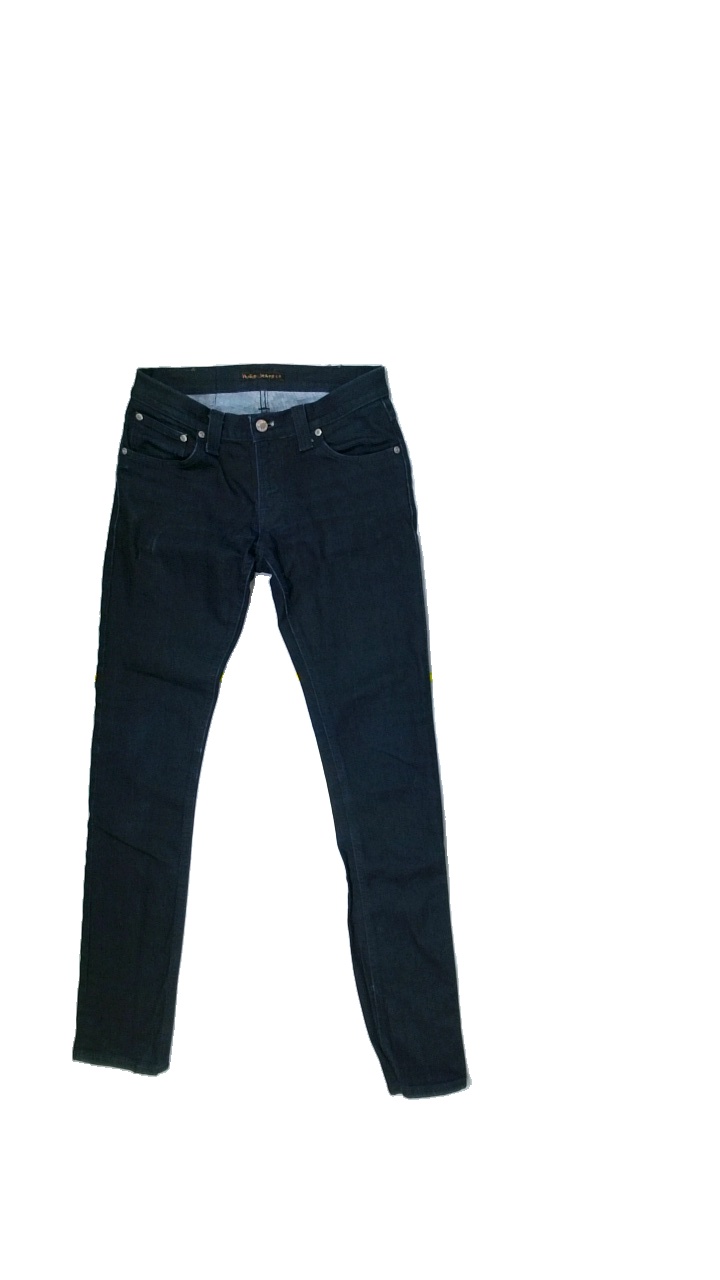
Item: Jeans (Men)
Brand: Nudie Jeans
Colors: Blue
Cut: Regular
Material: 99%cotton 1%elastane
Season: Autumn
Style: Denim
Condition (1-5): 3
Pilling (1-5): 4
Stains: Major
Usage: Export
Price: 50-100